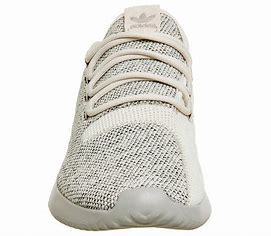
Brand: Adidas
Model: Tubular Shadow